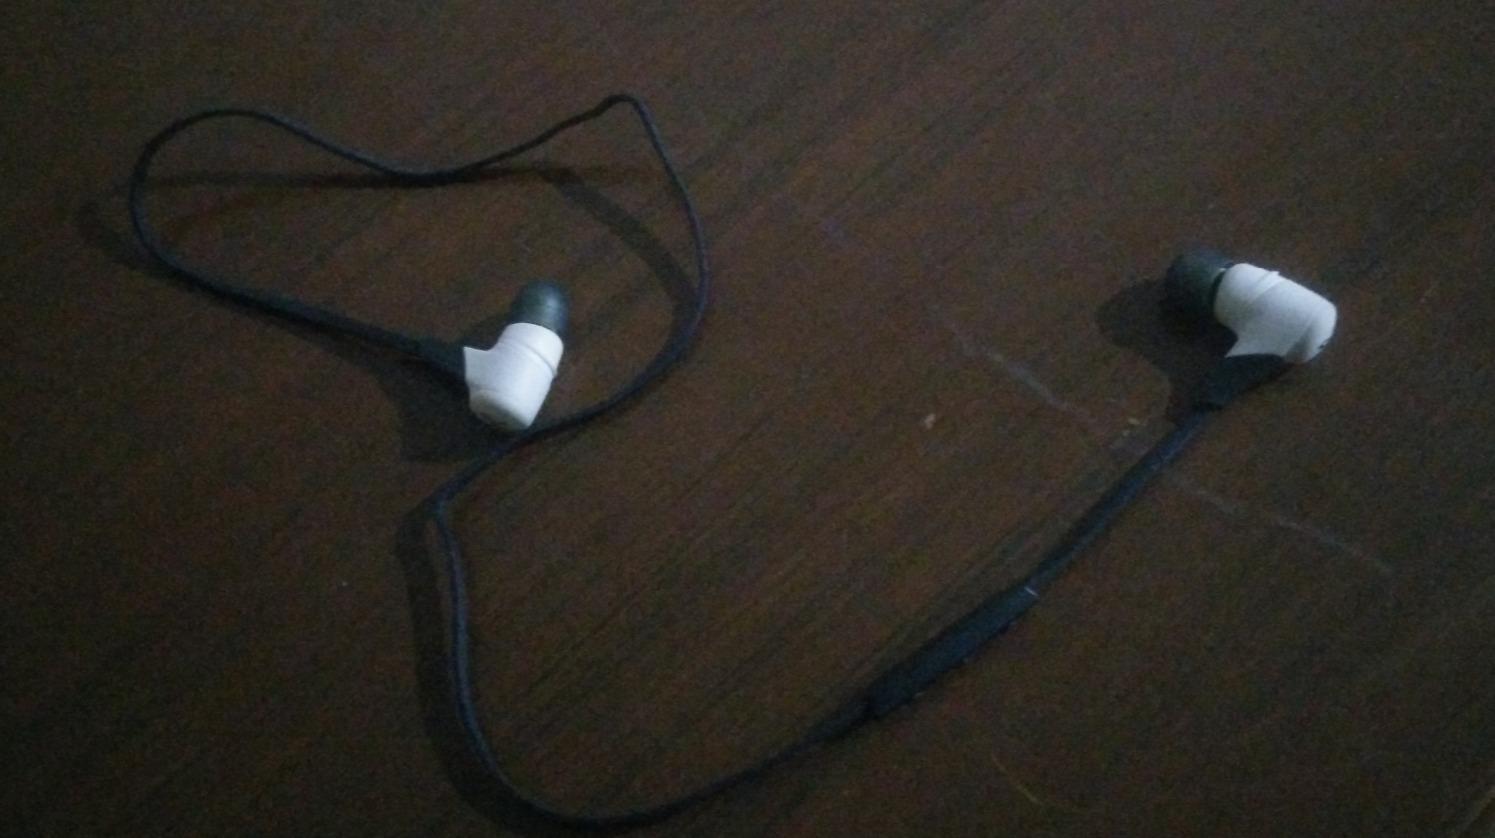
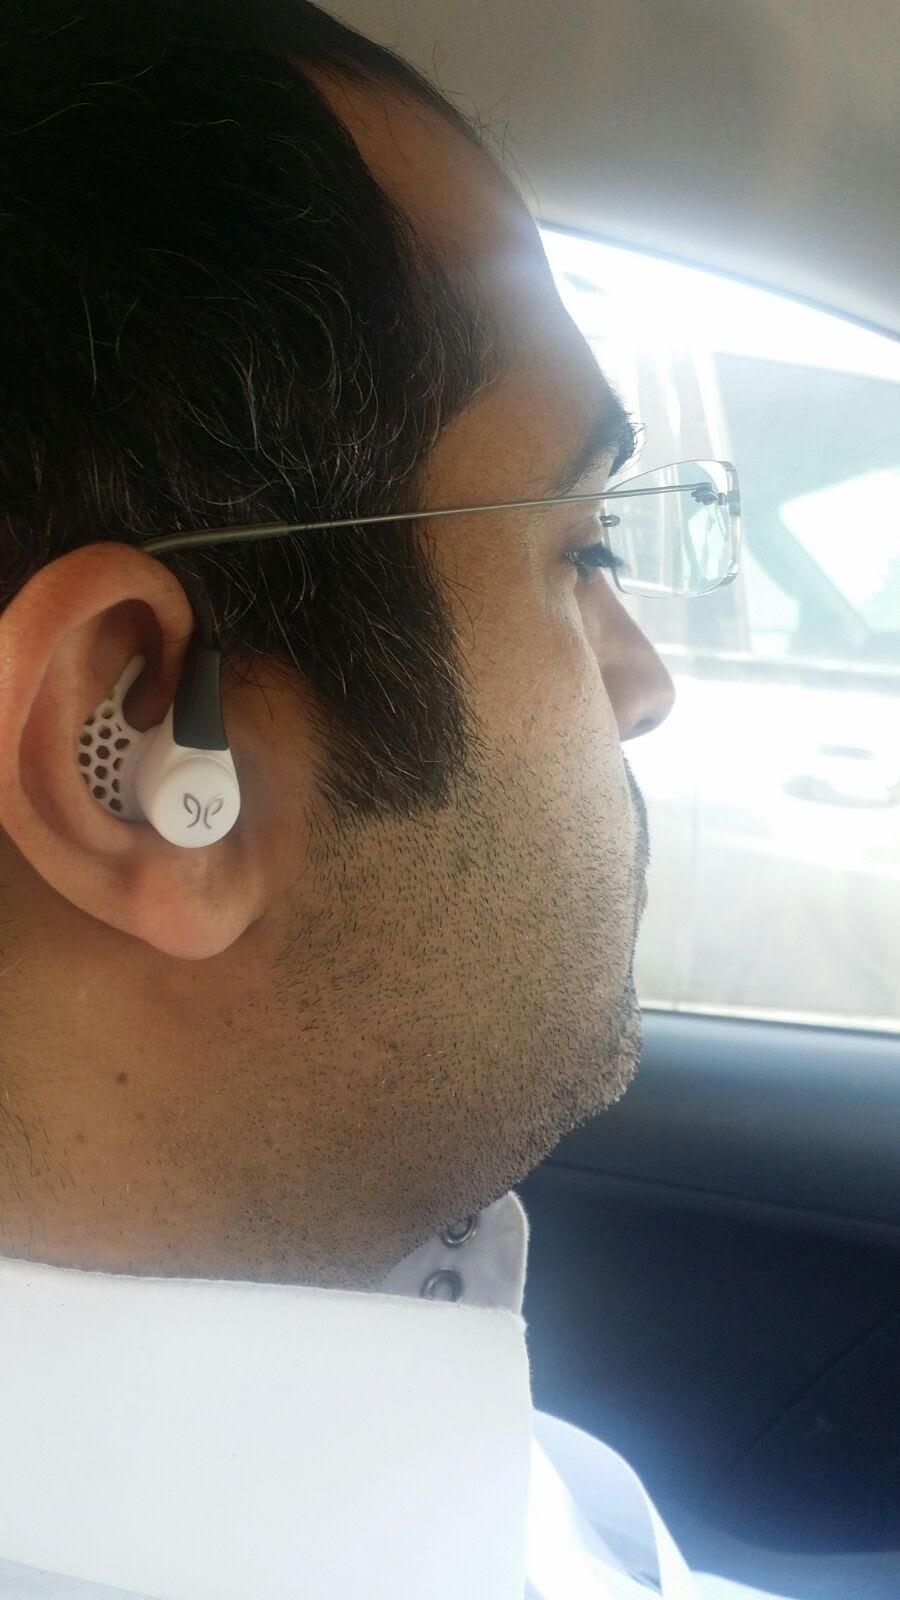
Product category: headphones
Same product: yes